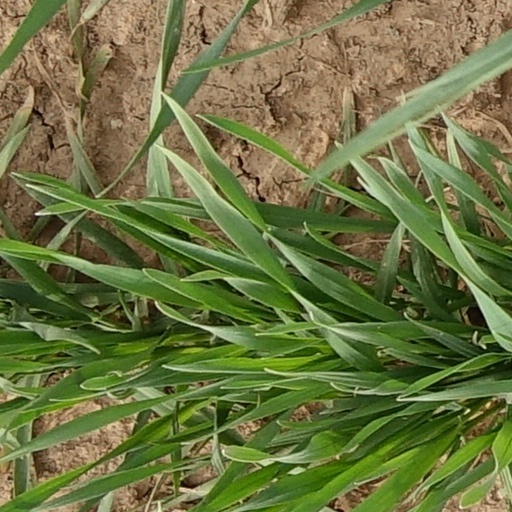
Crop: wheat